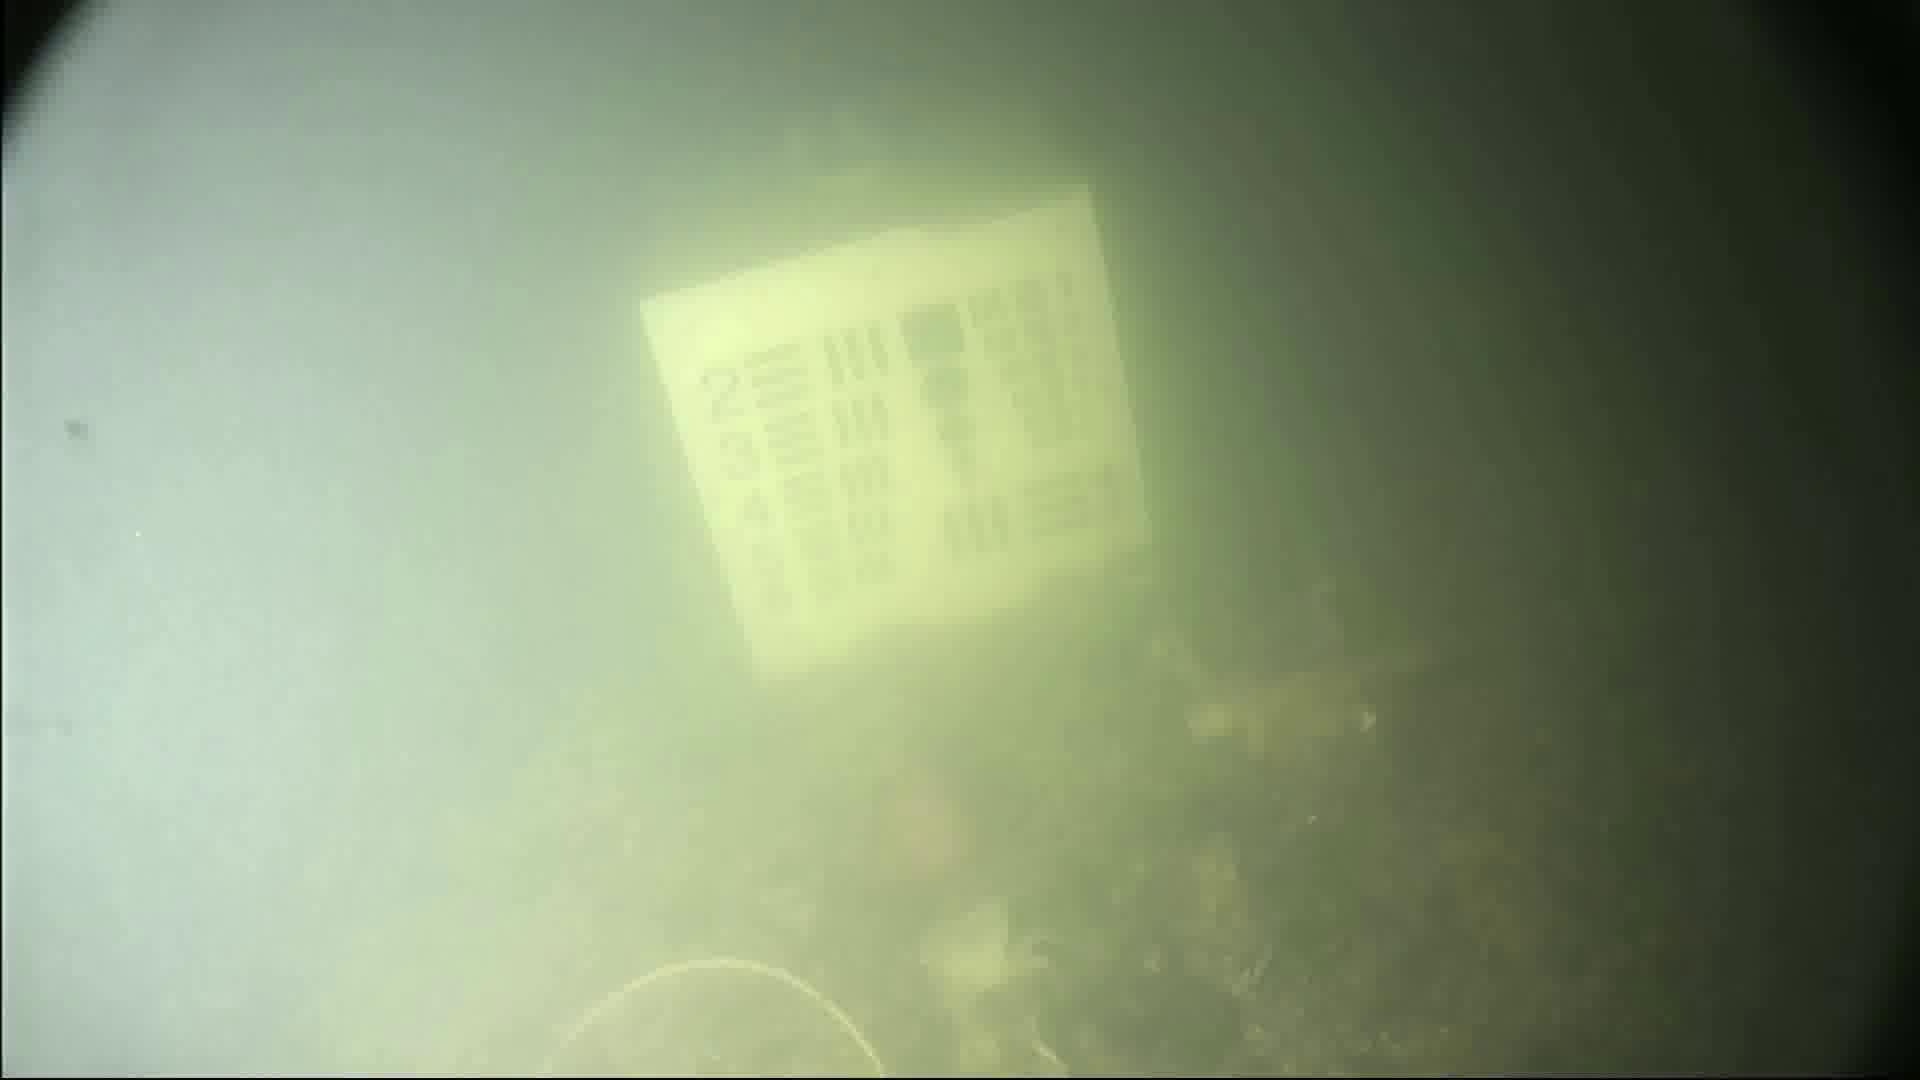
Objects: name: crab
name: fish